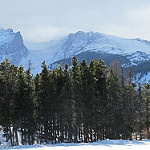
Label: mountain